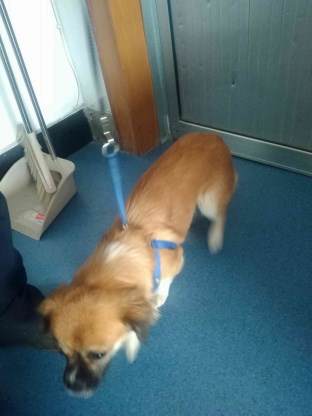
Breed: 3336-n000121-chinese_rural_dog